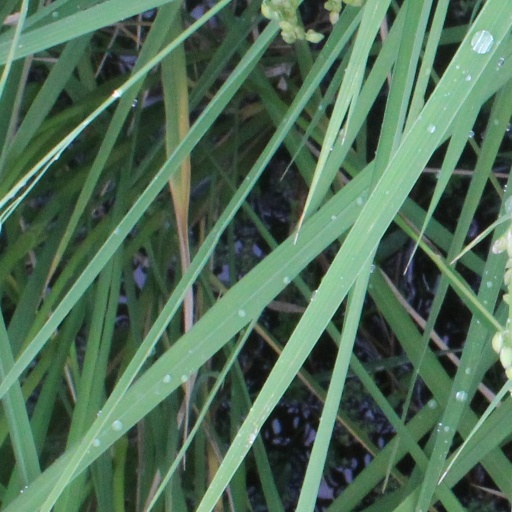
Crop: rice